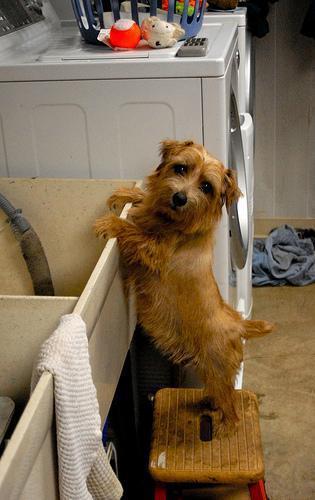
Norfolk_terrier